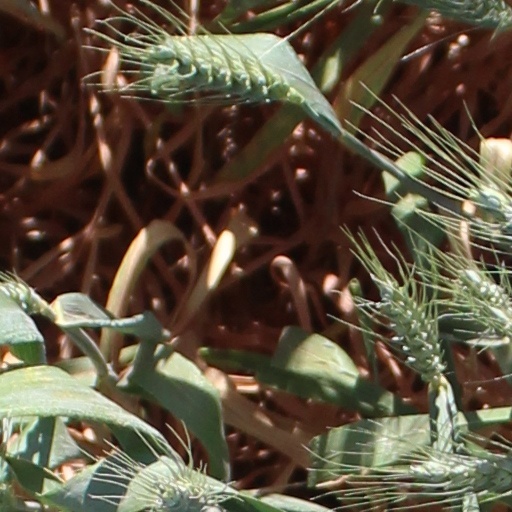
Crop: wheat